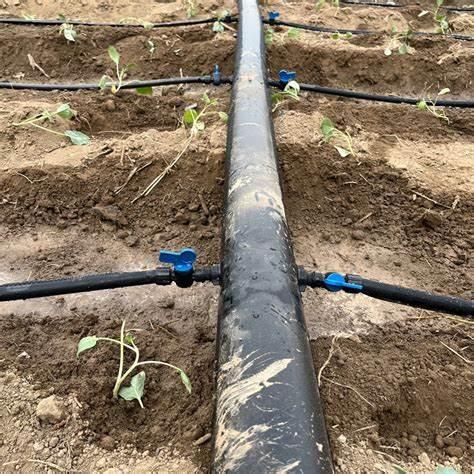
Huu ni mfumo wa umwagiliaji ambao bomba kubwa inayoweza kusambaza maji imeweza kuunganishwa na mabomba mengine madogo madogo yanayoweza kumwagilia maji moja kwa moja  kwenye mmea. Hii ni aina ya umwagiliaji huenda ni ya matone.